History of Clemson Tigers football

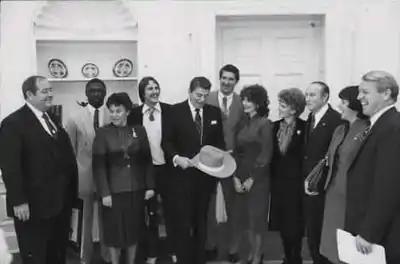
1981 Clemson Tigers football team visit the Oval Office in January 1982

Danny Ford was promoted from offensive line coach to head coach in 1978, after Charlie Pell left for the University of Florida. He won his first game, the 1978 Gator Bowl, with a 17–15 victory over Ohio State and legendary coach Woody Hayes, who punched MG Charlie Bauman in the throat after making the game-clinching interception. In his third season, Ford guided Clemson to the summit of college football by winning the National Championship, and recording the program's fifth undefeated season. The Tigers, who were unranked in the preseason, downed three top-10 teams (Georgia, North Carolina and Nebraska) during the course of the 12–0 season that concluded with a 22–15 victory over Nebraska in the 1982 Orange Bowl. Ford, named National Coach-of-the-Year in 1981, holds the record as the youngest coach (33 years old) to win a national championship on the gridiron.